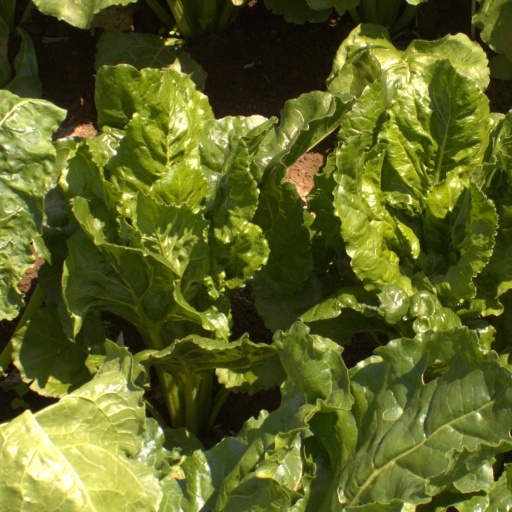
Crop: sugar beet